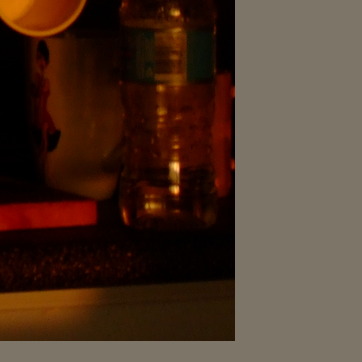
Material: plastic